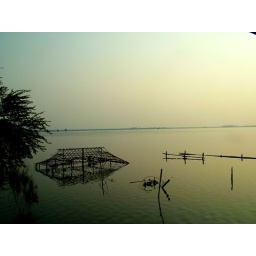
Burma-Myanmar - house under water